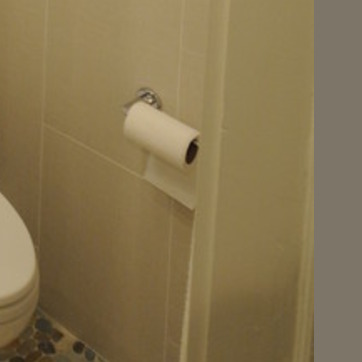
Material: paper